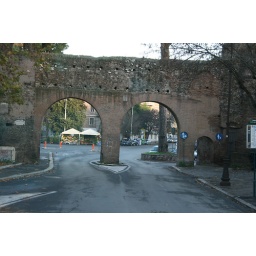
The ancient walls of Rome are still intact in many places, roads either wind through them or around them.